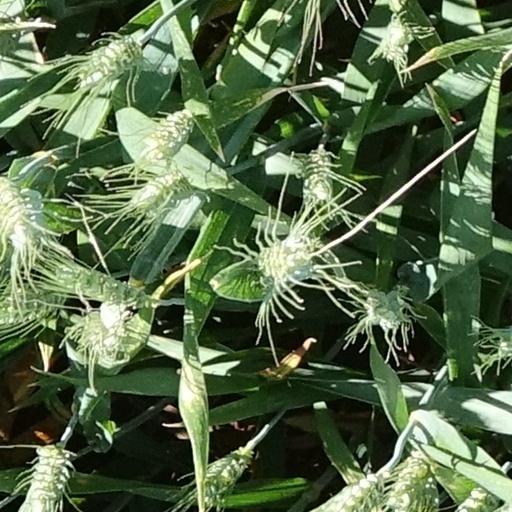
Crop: wheat